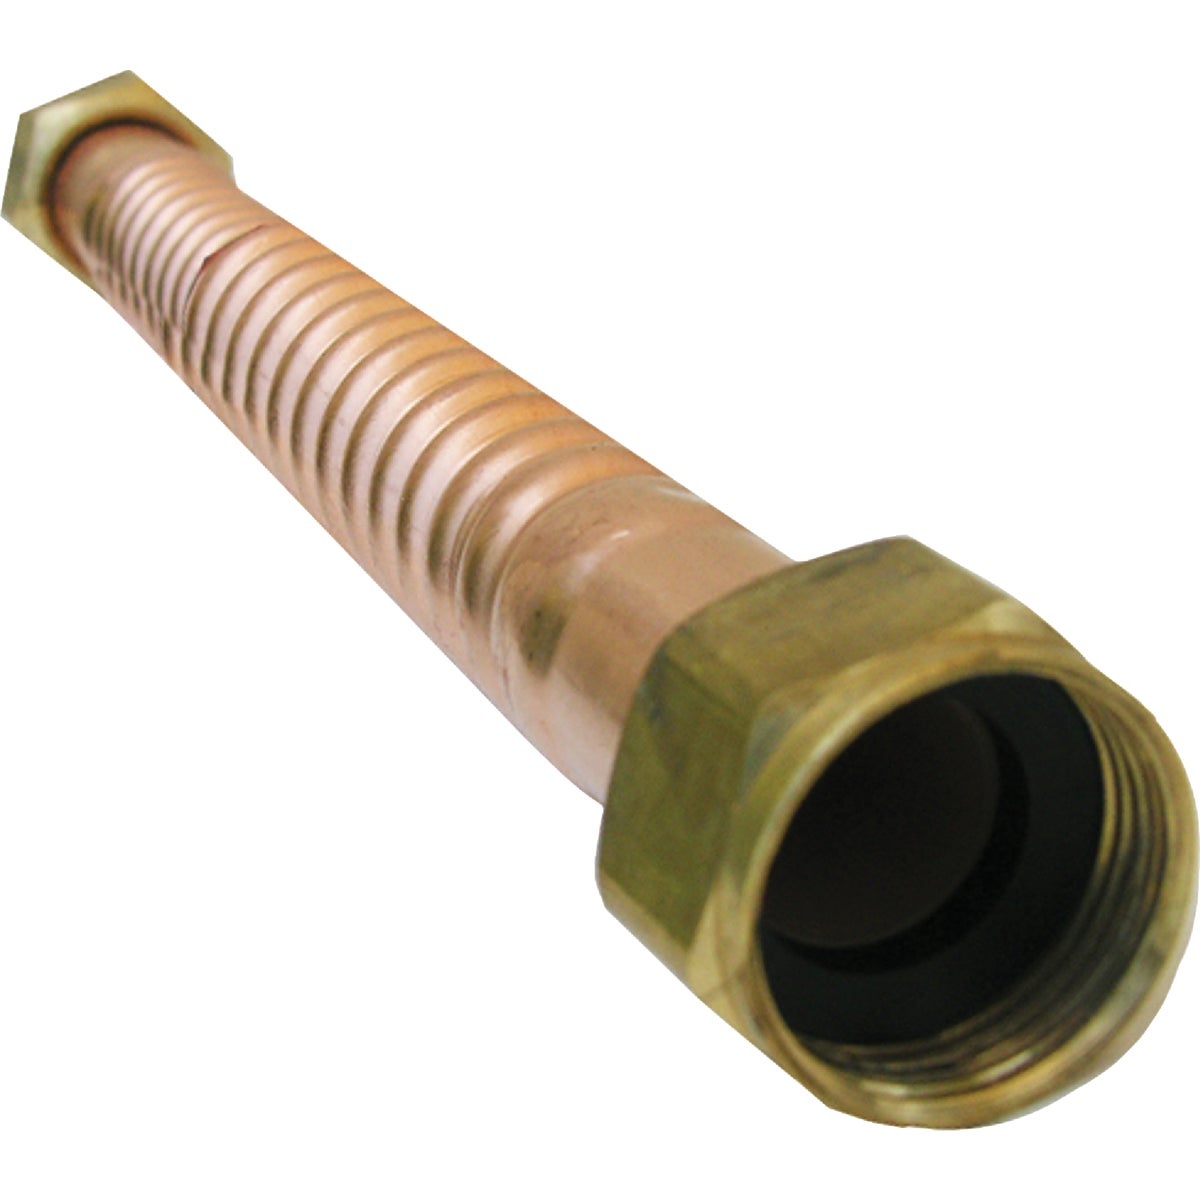
Lasco 3/4 FIP X 3/4 FIP X 24 In. L Corrugated Copper Water Heater Connector
Water heater connector, corrugated copper, 3/4 In. female pipe thread x 3/4 In. female pipe thread. long. Used for water heater installation, 125 psi 180 F (degrees Fahrenheit). Lead free compliant product. Temperature Rating 40 F to 180 F (NSF61 maximum 82 C, degrees Celsius); Pressure Rating: Water pressures up to 125 psi maximum. %search_data%10-1357
Brand: Lasco
Category: Hardware > Plumbing > Plumbing Hoses & Supply Lines > Faucet Supply Lines